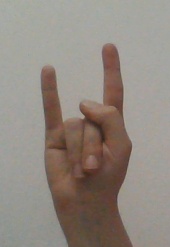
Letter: la